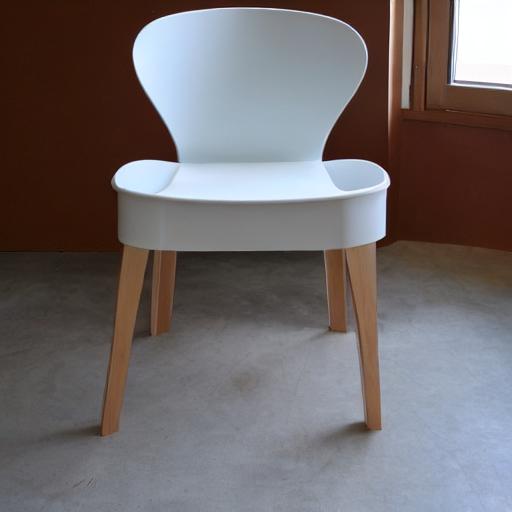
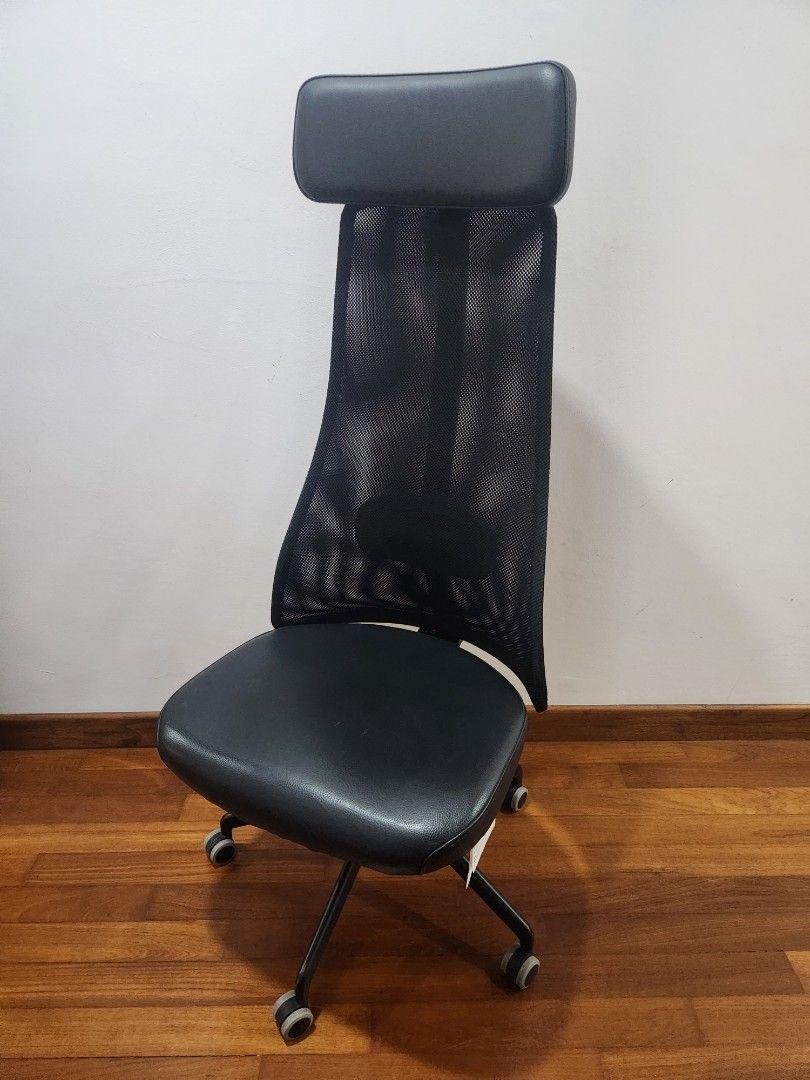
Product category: items_chair
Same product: no